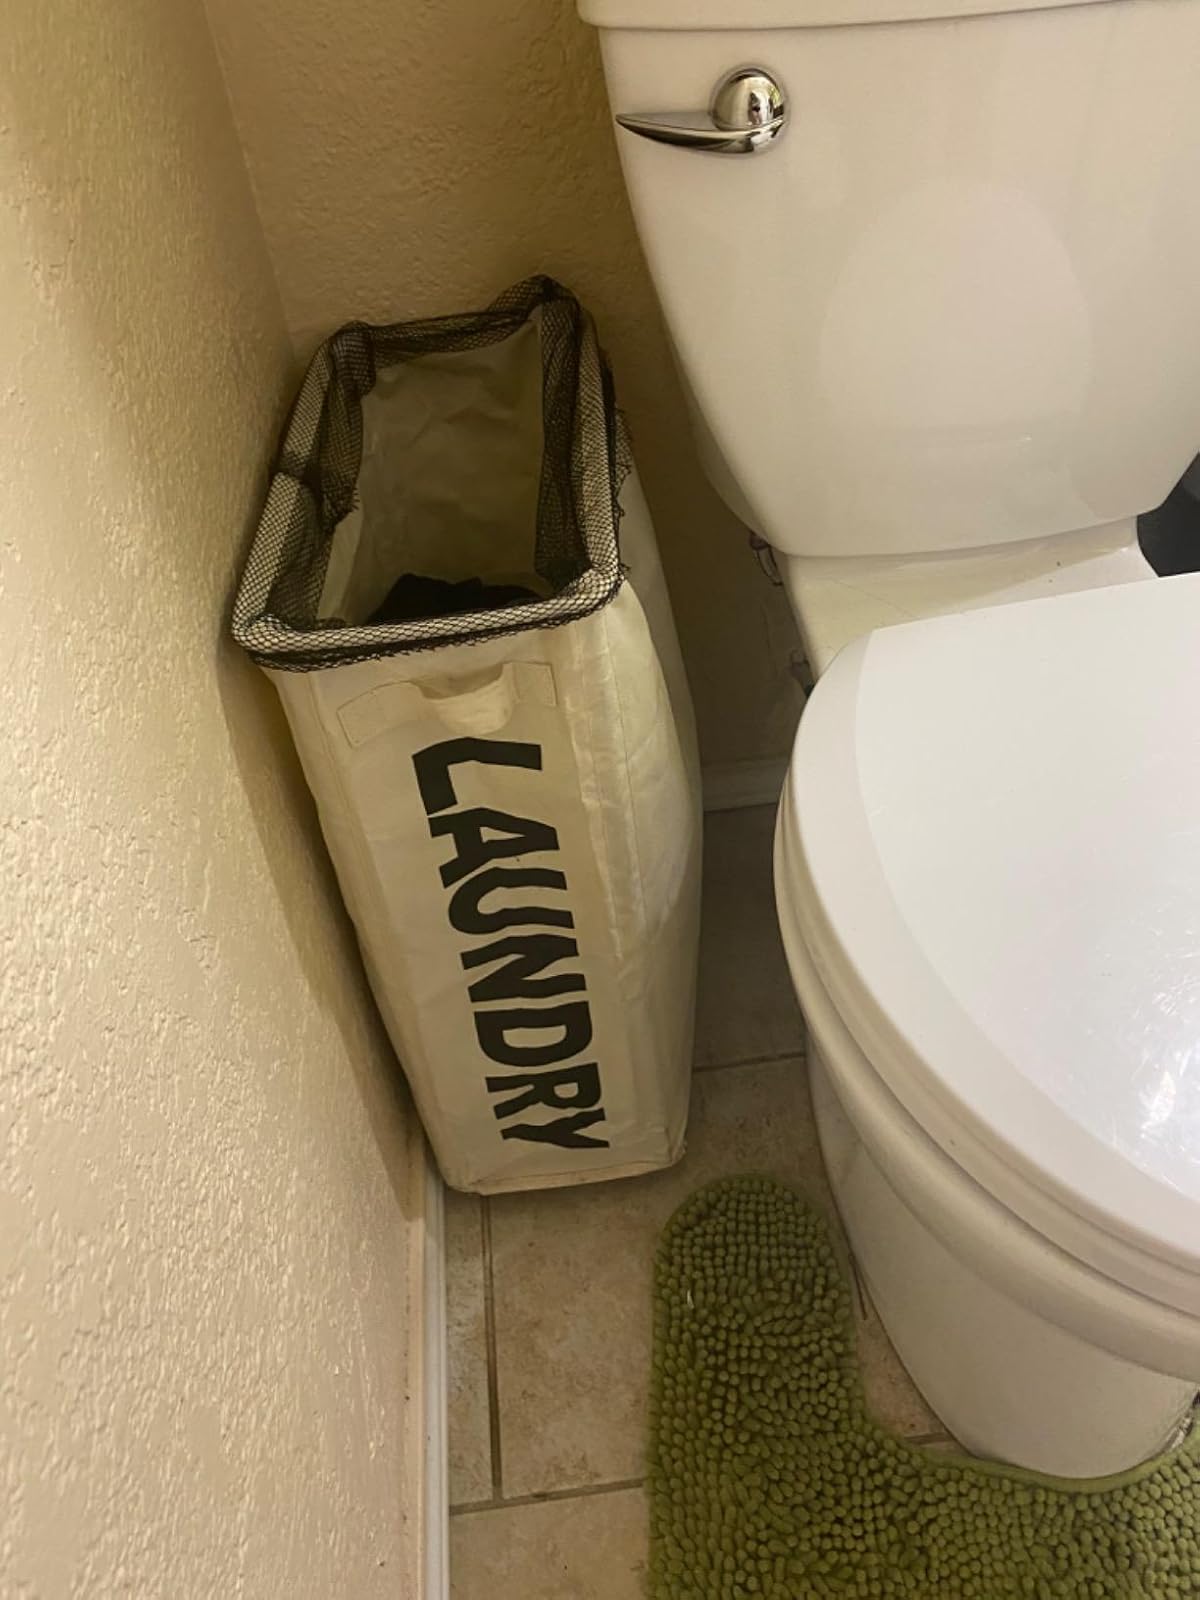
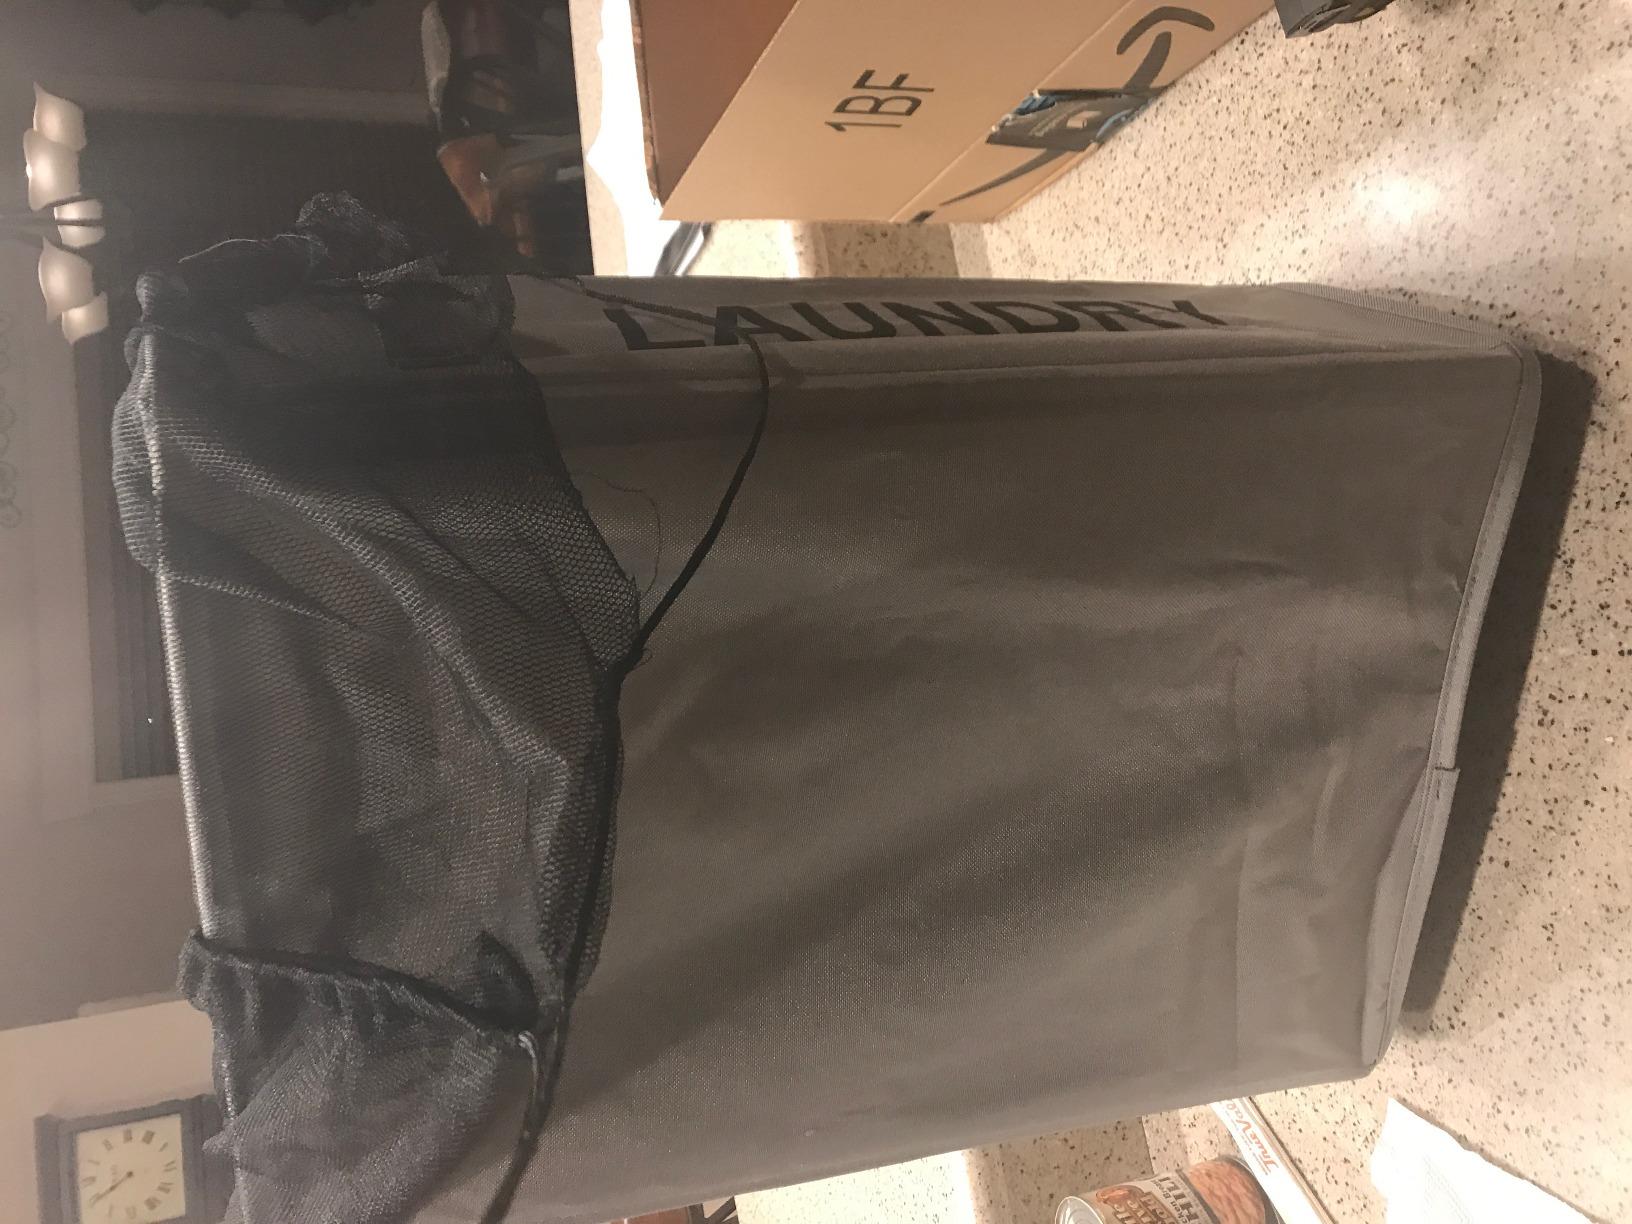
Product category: items_hamper
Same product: no